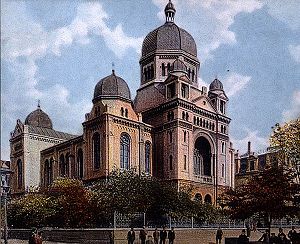
Den store synagoge i Łódź
Den store synagoge i Łódź.
Den store synagoge var i sin tid den største af omkring 250 synagoger i byen. Den blev rejst i årene 1881-1882, og opførslen blev finansieret af de største fabrikanter i Łódź, blandt andet Izrael Poznański, Karol Scheibler og Joachim Silberstein. Tegningerne blev udført af Adolf Wolff fra Stuttgart, og blev officielt godkendt af byarkitekten Hilary Majewski.